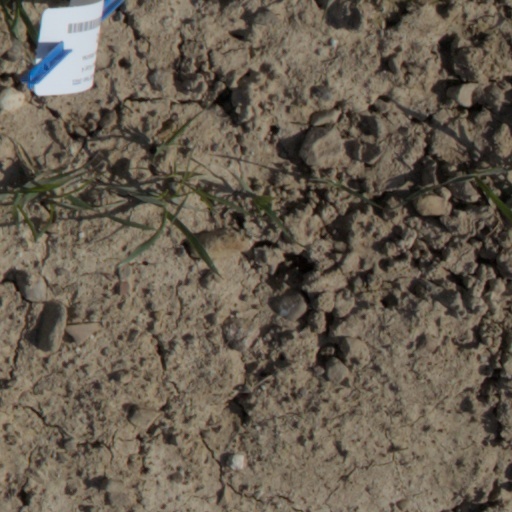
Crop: wheat